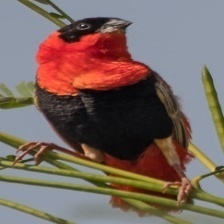
Species: NORTHERN RED BISHOP
Scientific name: EUPLECTES FRANCISCANUS